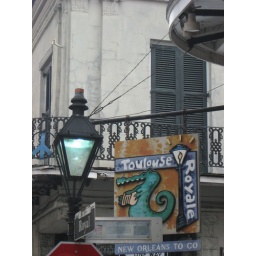
cute sign in the French Quarter